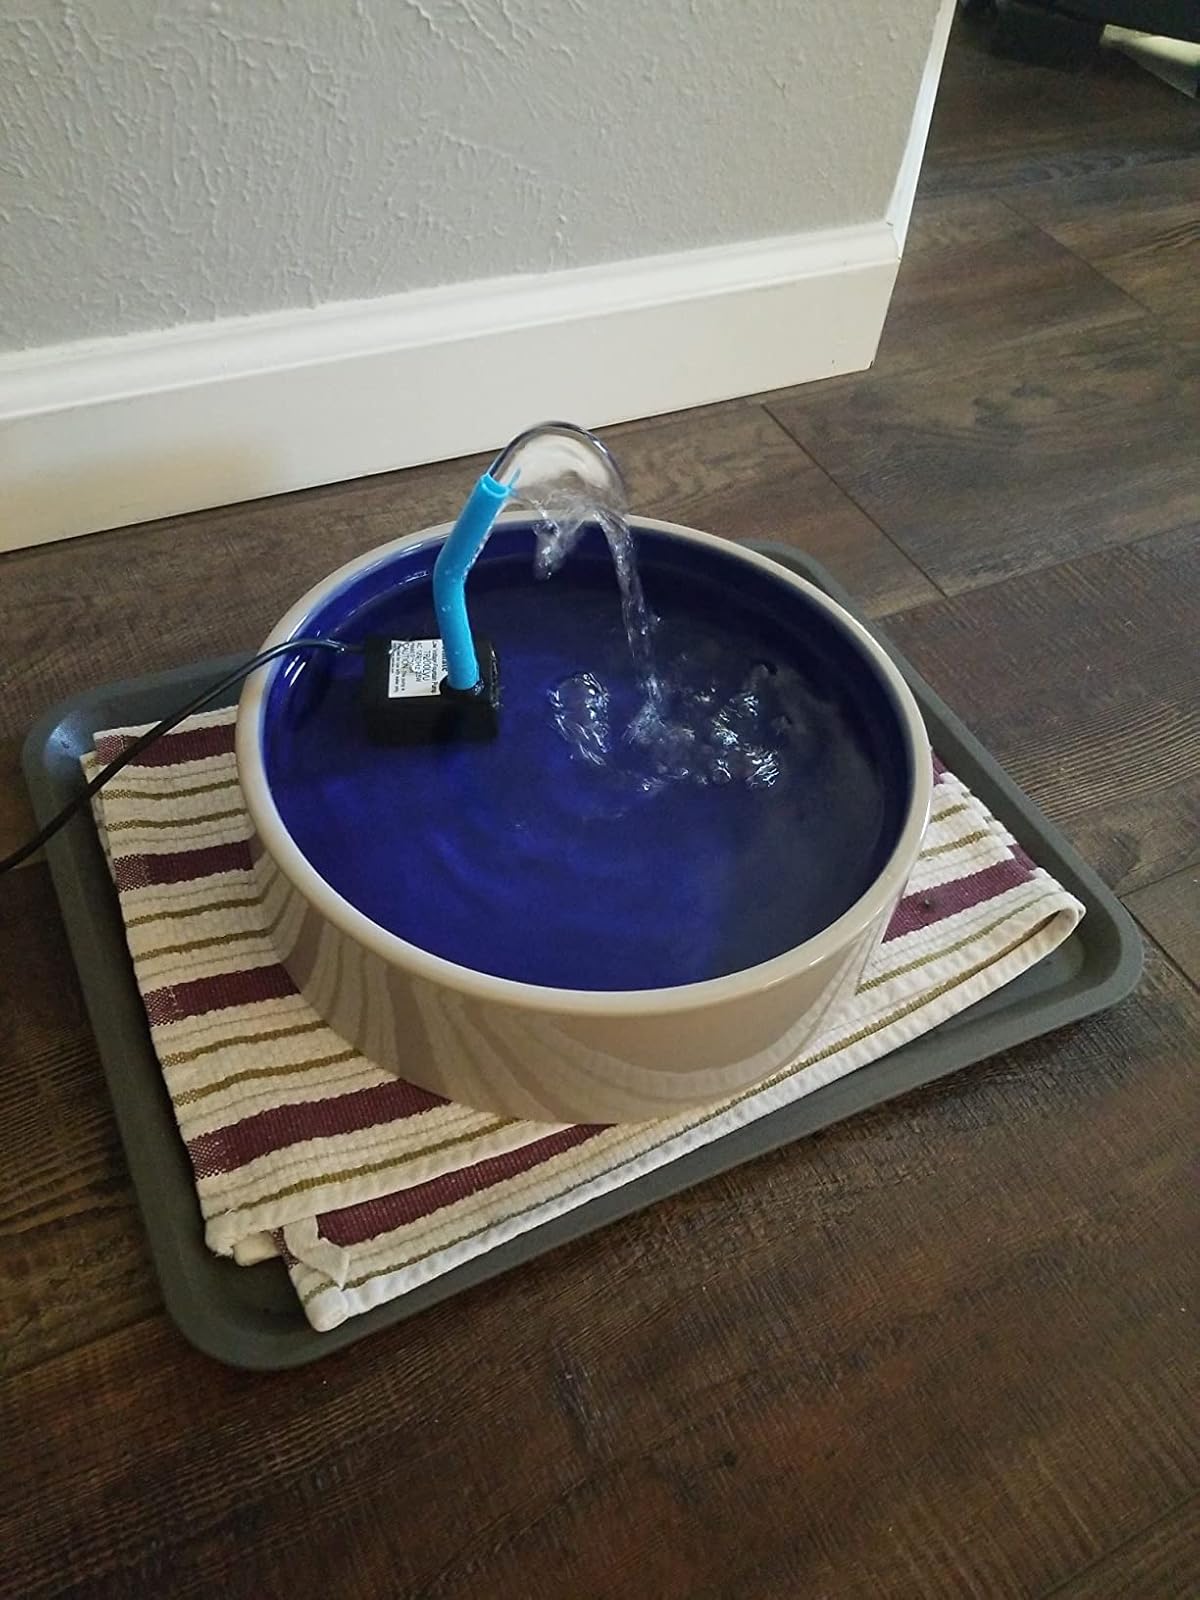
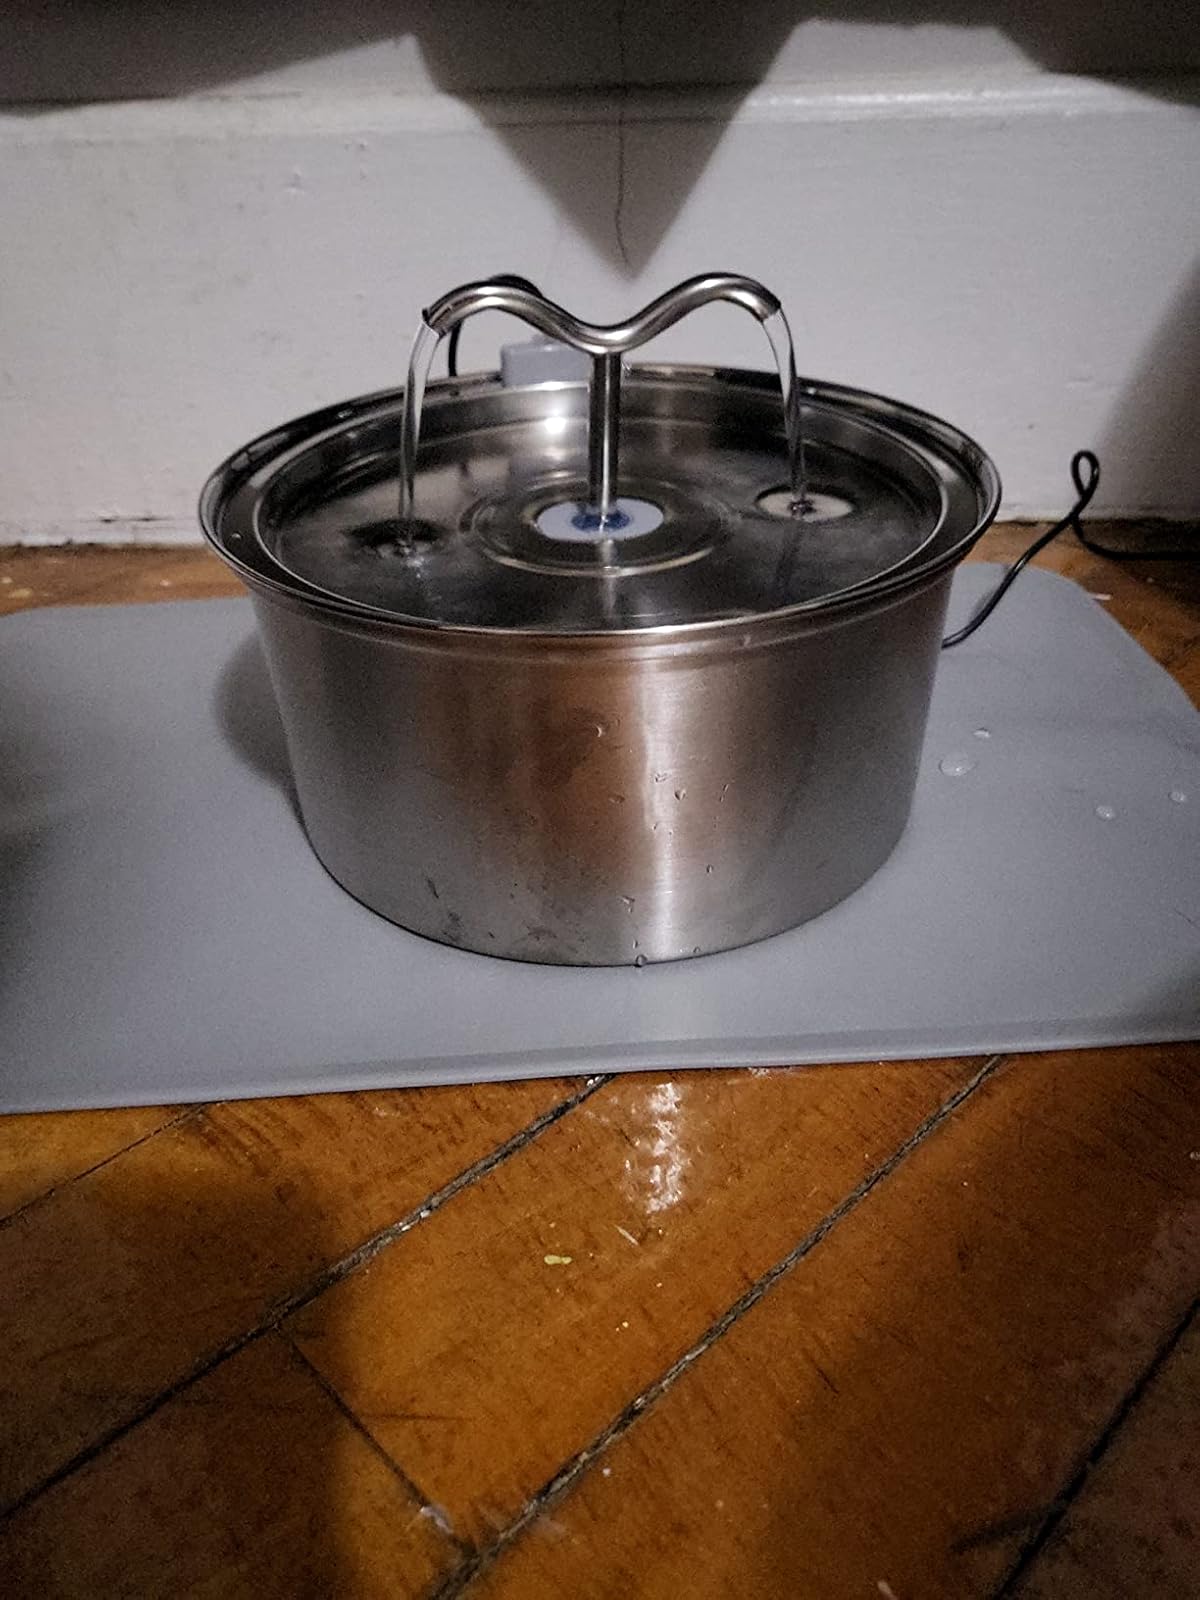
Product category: items_bowl
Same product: no